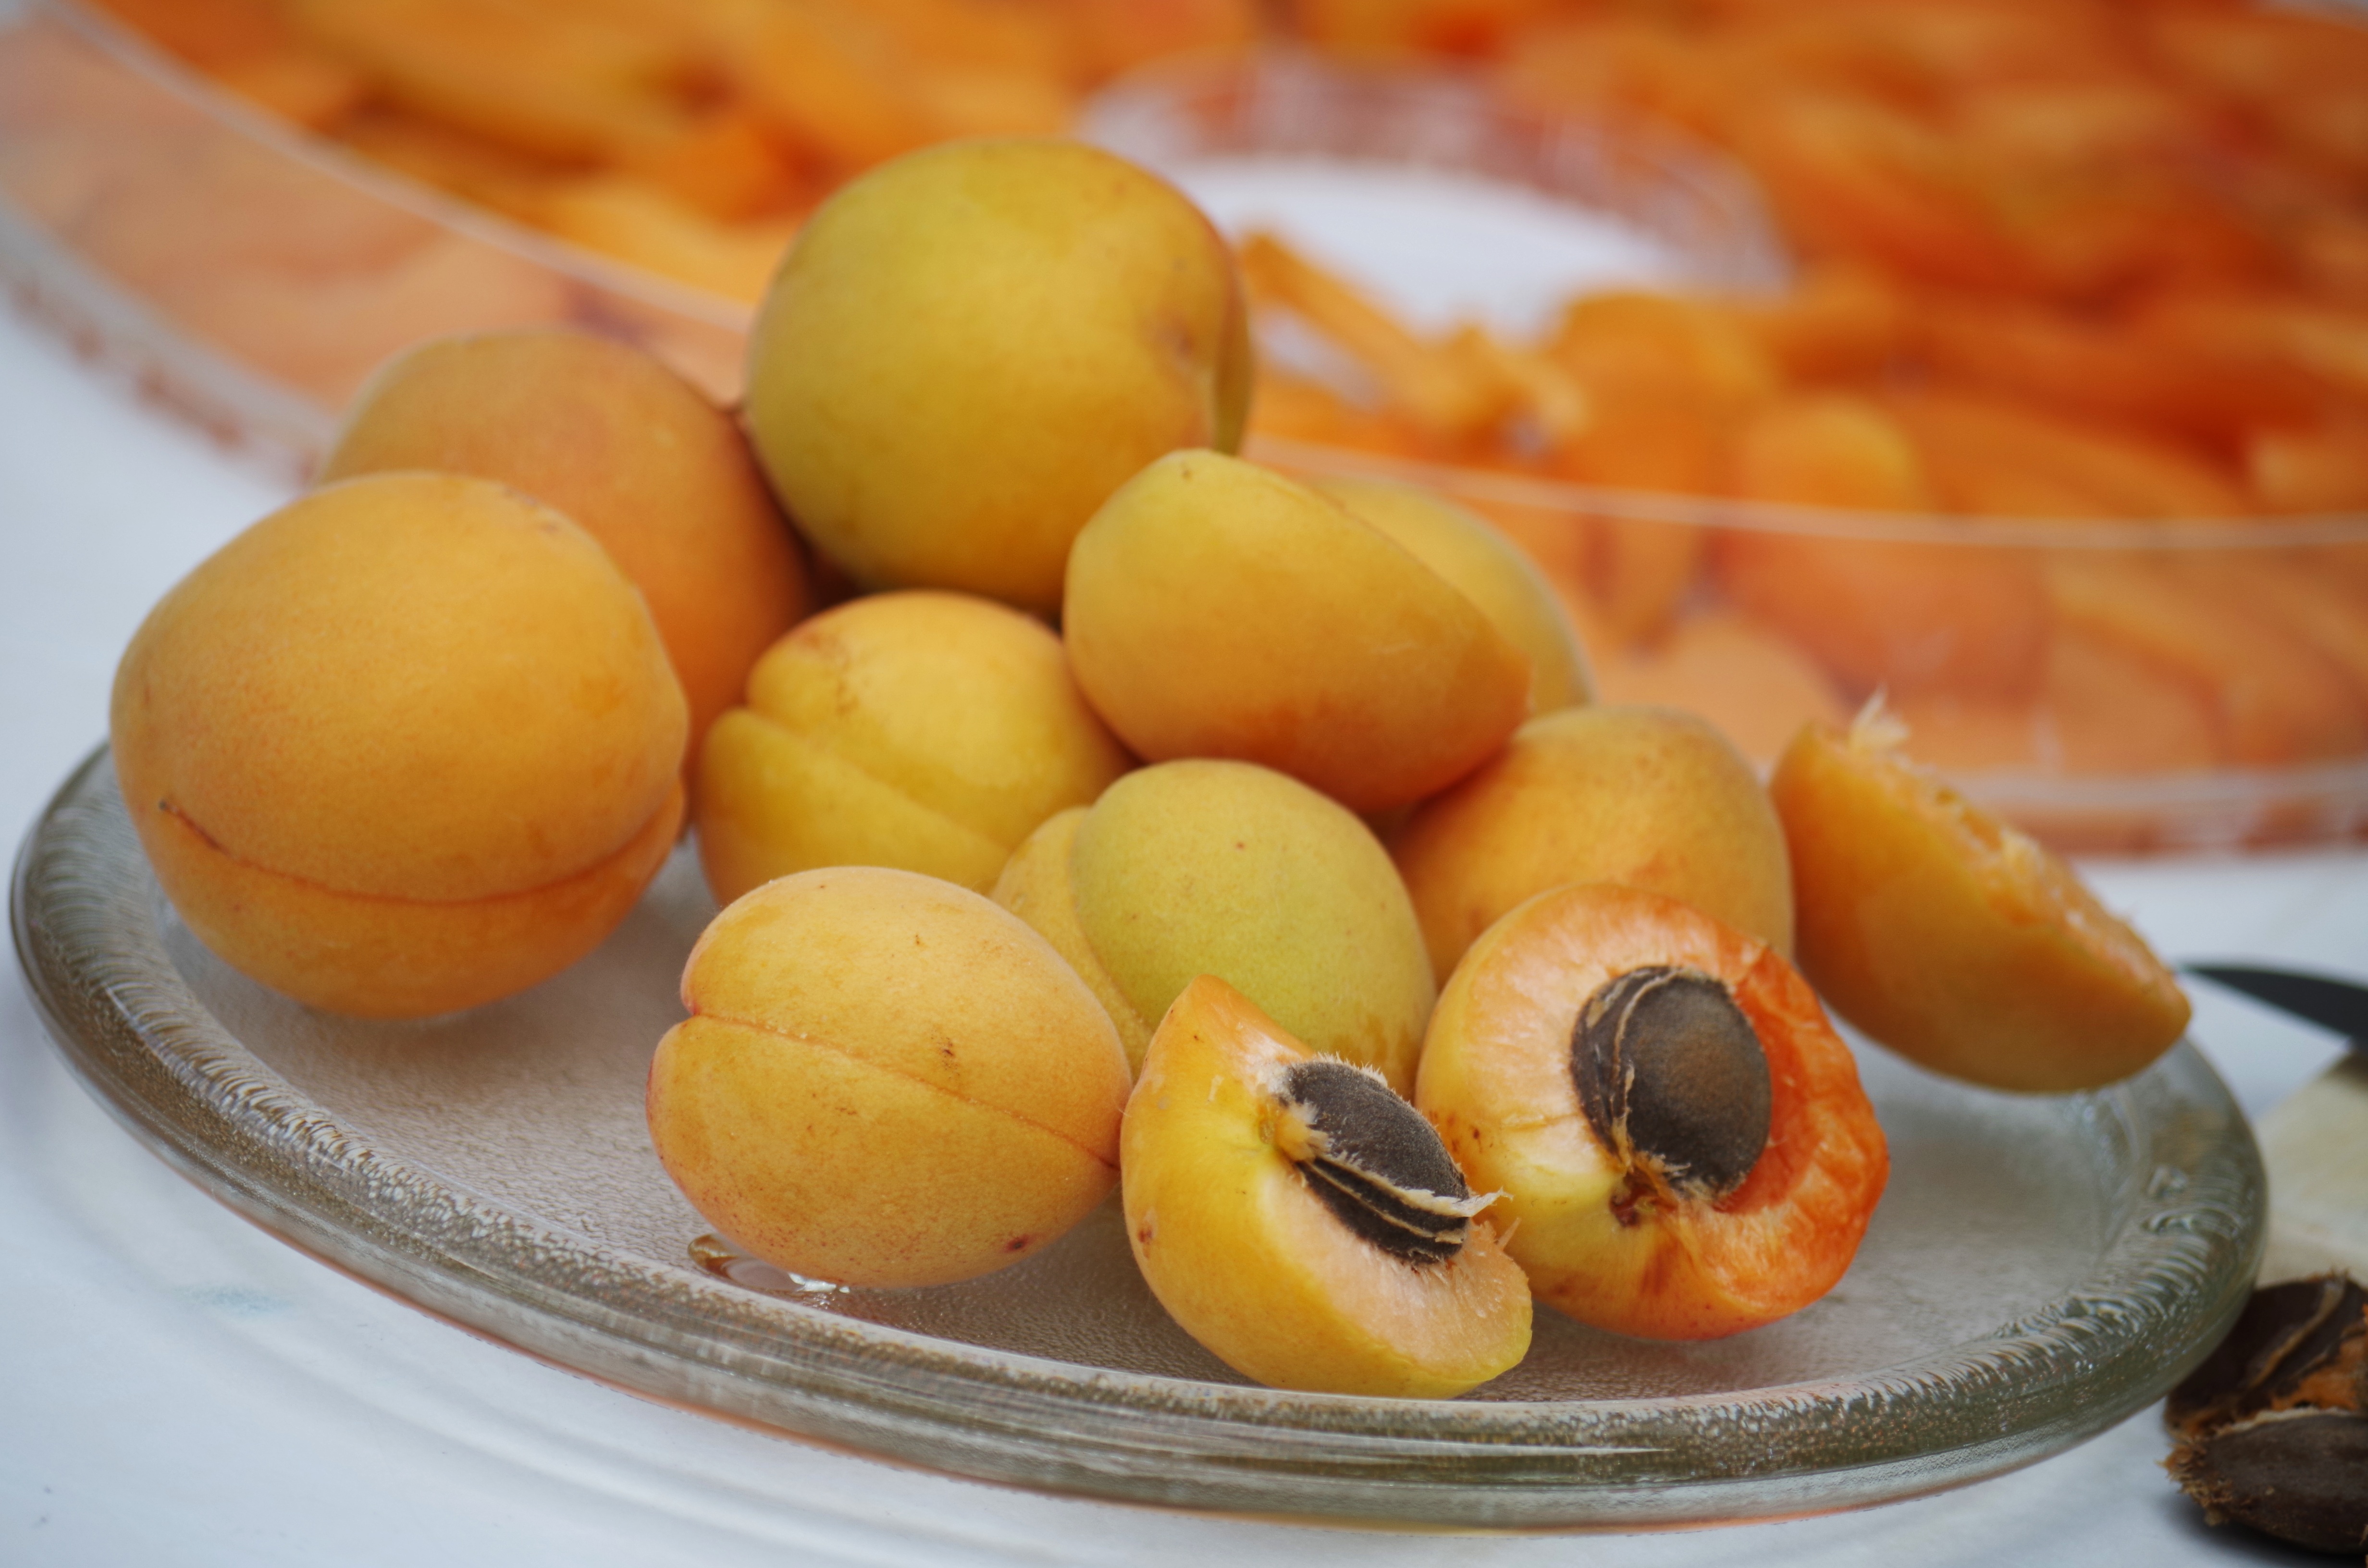
plant, fruit, orange, dish, food, produce, drying, apricot, peach, fruit tree, calabaza, clementine, sliced, apricots, flowering plant, rose family, pips, land plant, rose order